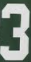
Number: 3